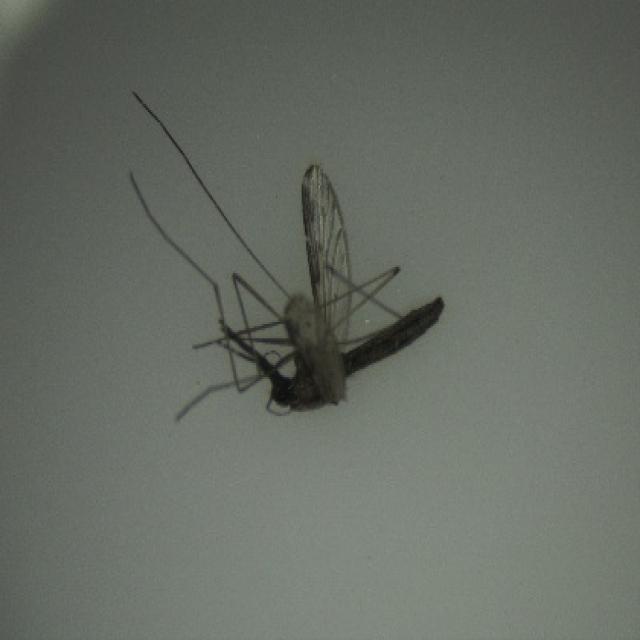
Species: anopheles_sinensis